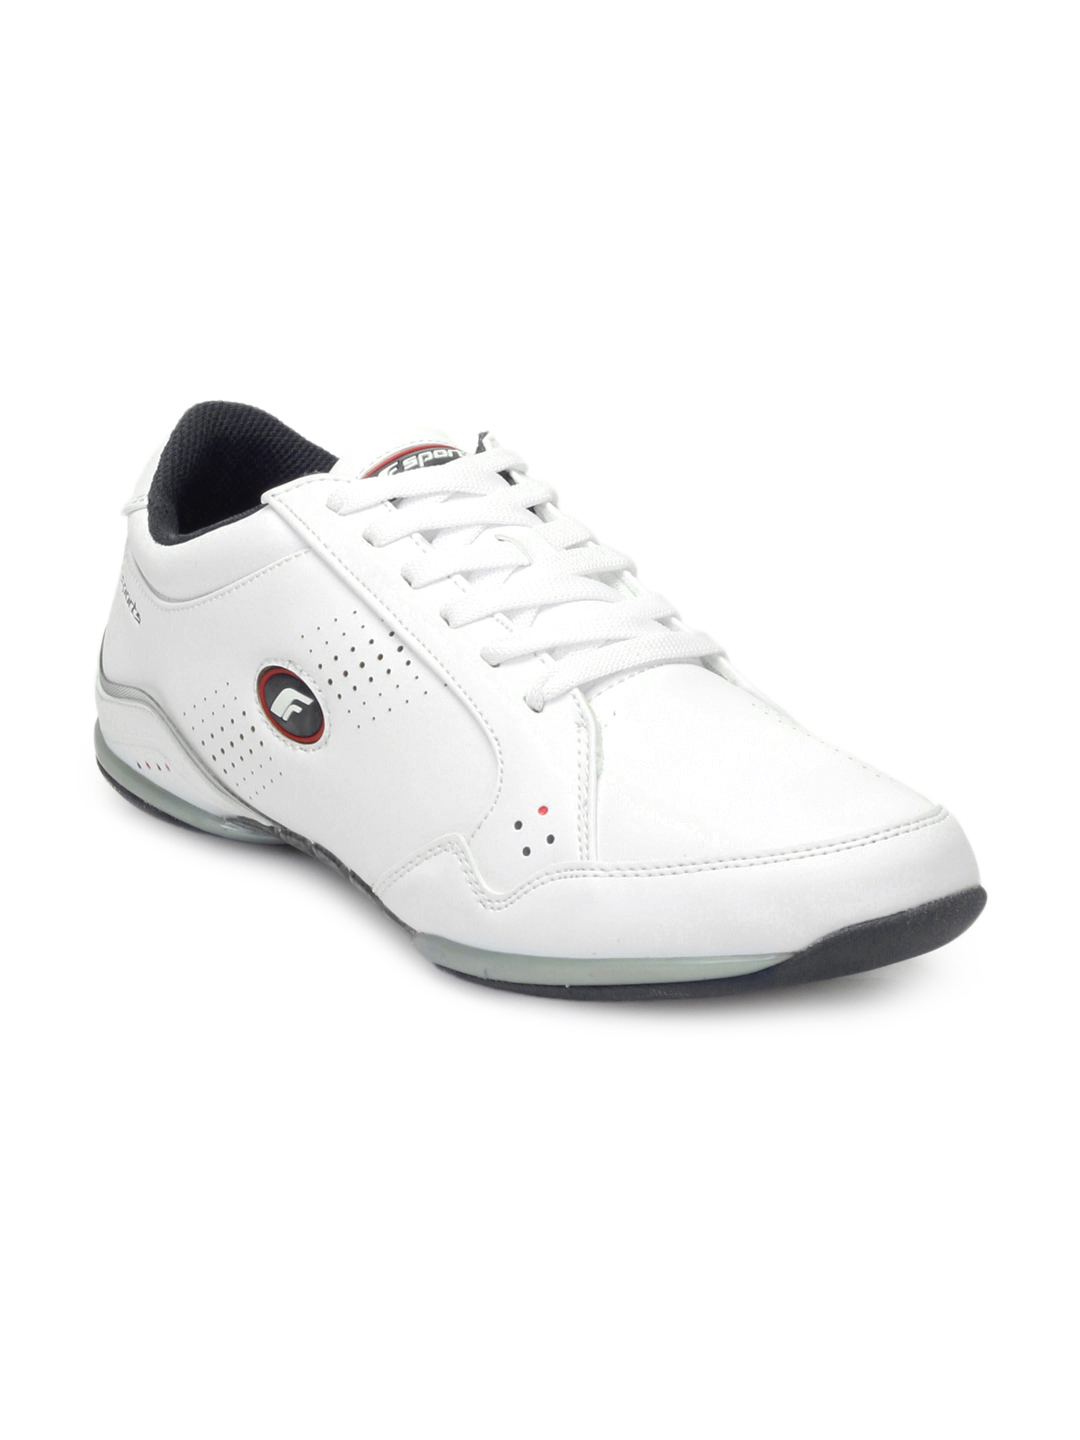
F Sports Men White Deen Sports Shoes
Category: Footwear / Shoes / Sports Shoes
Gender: Men
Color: White
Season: Fall 2012
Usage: Sports